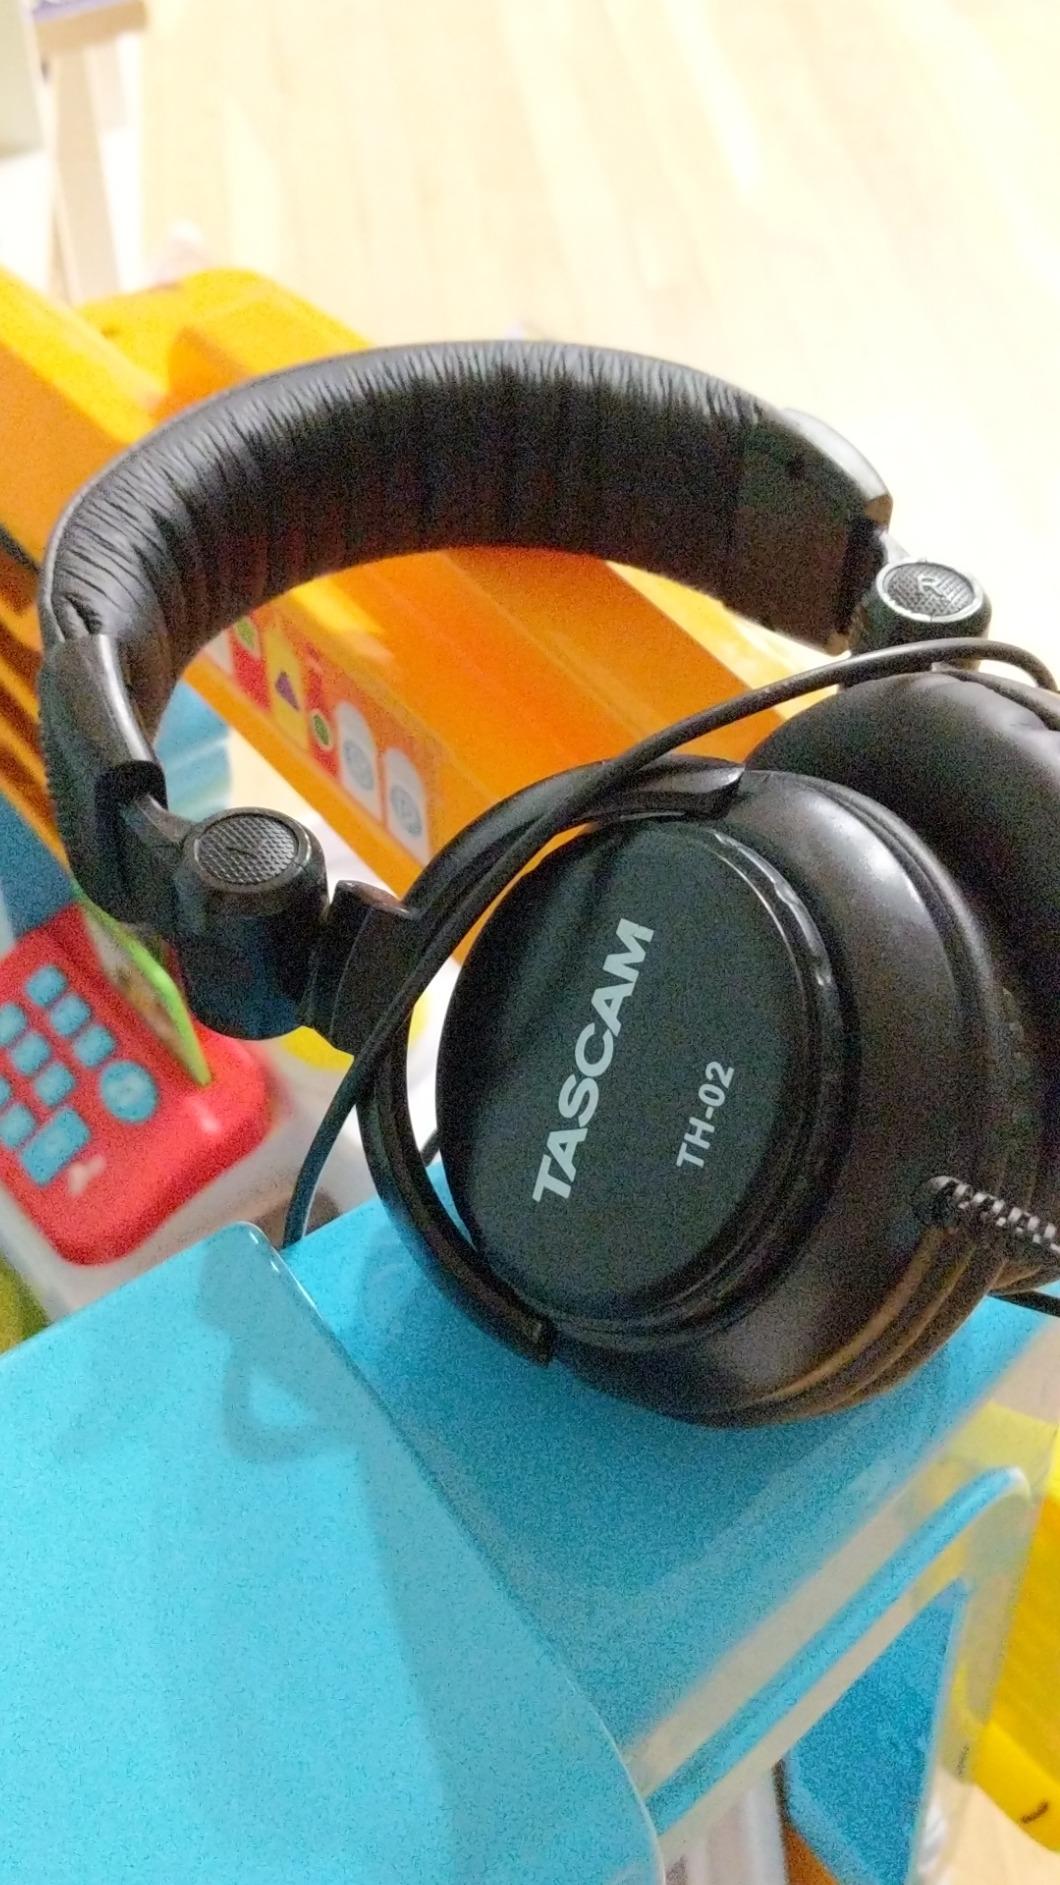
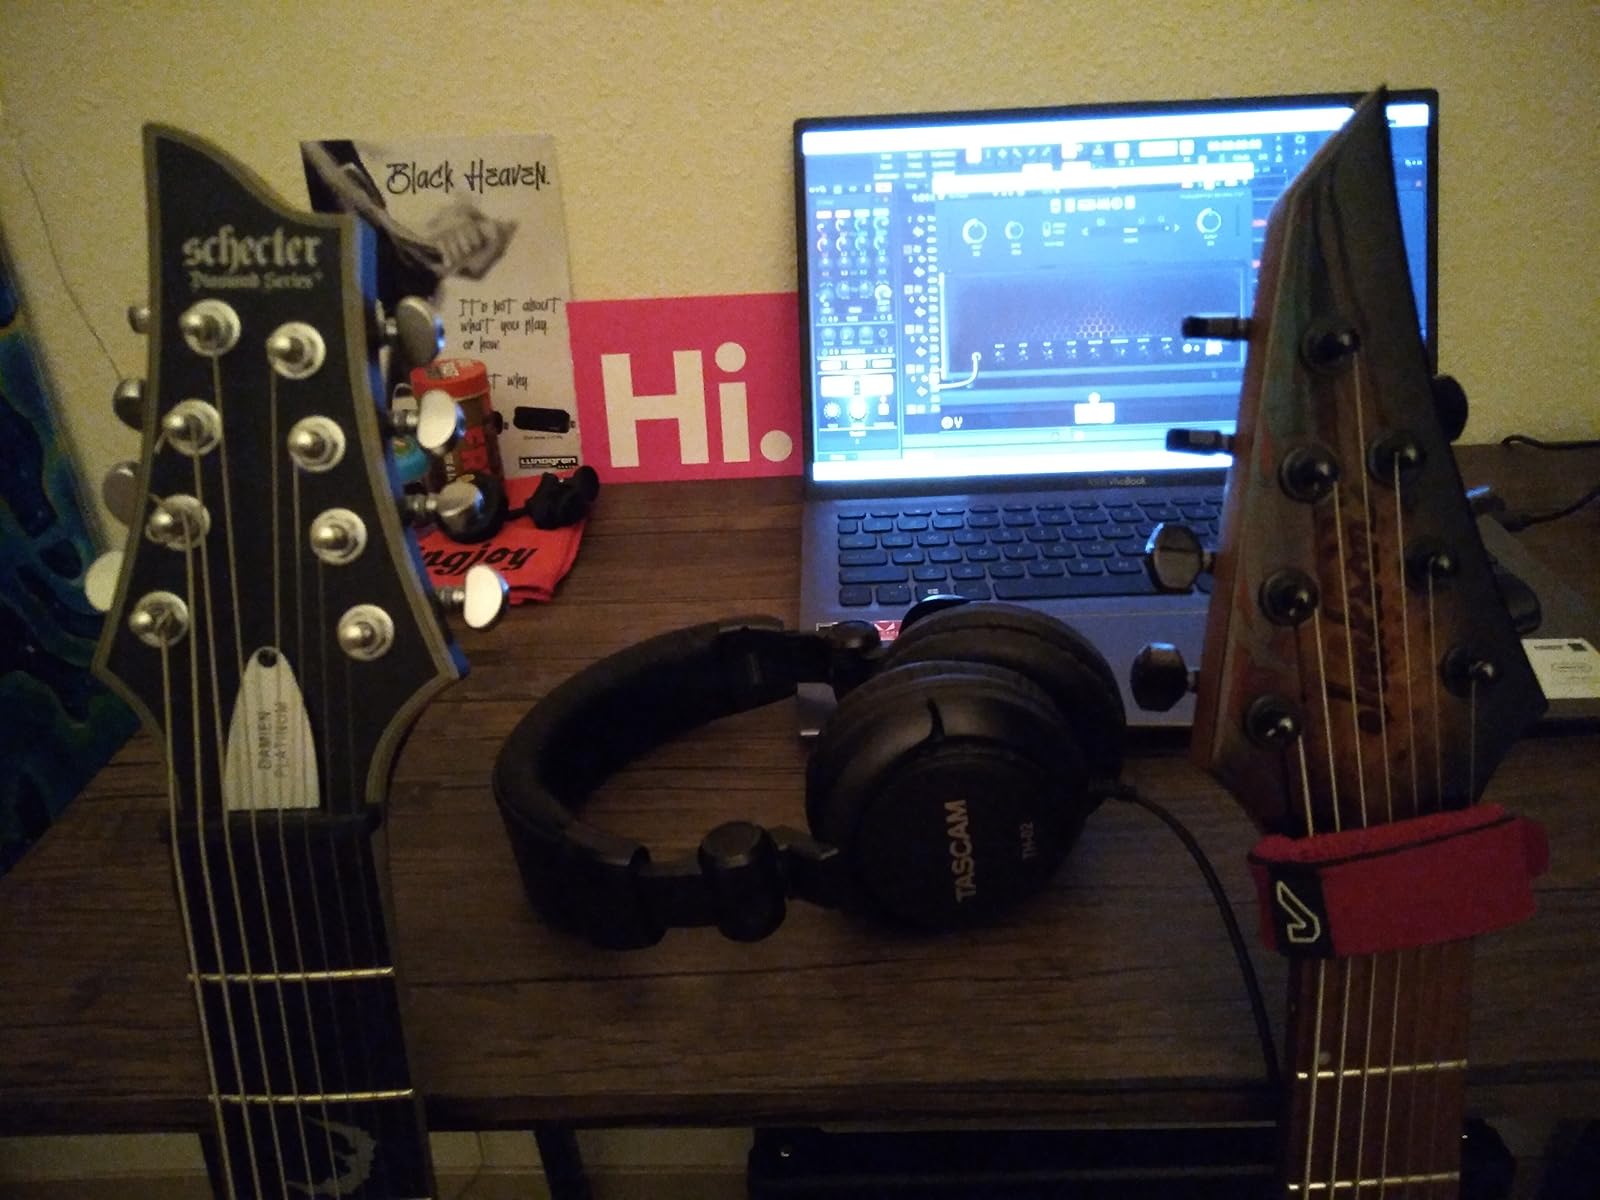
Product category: headphones
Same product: yes